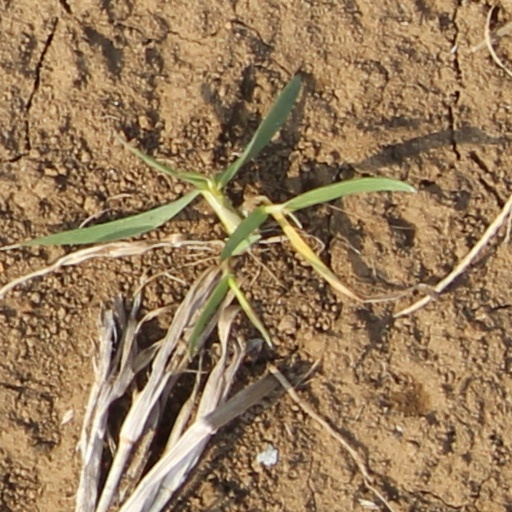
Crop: wheat